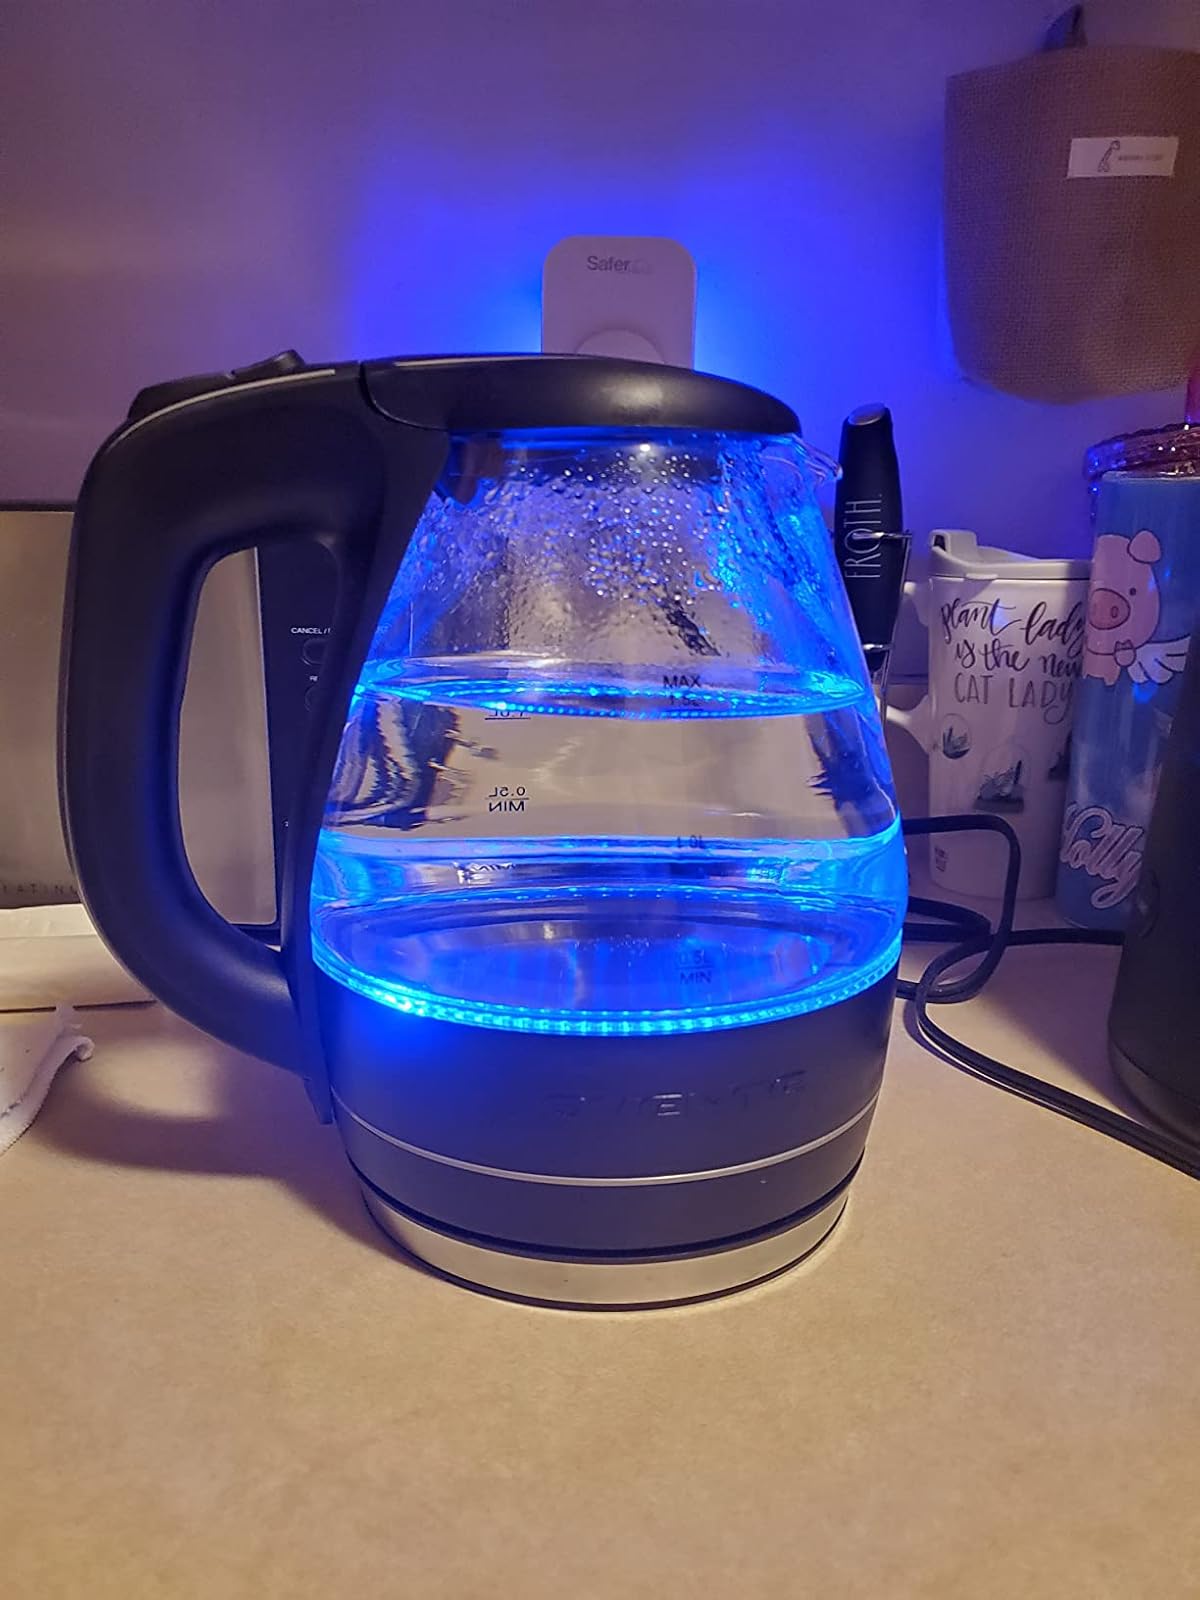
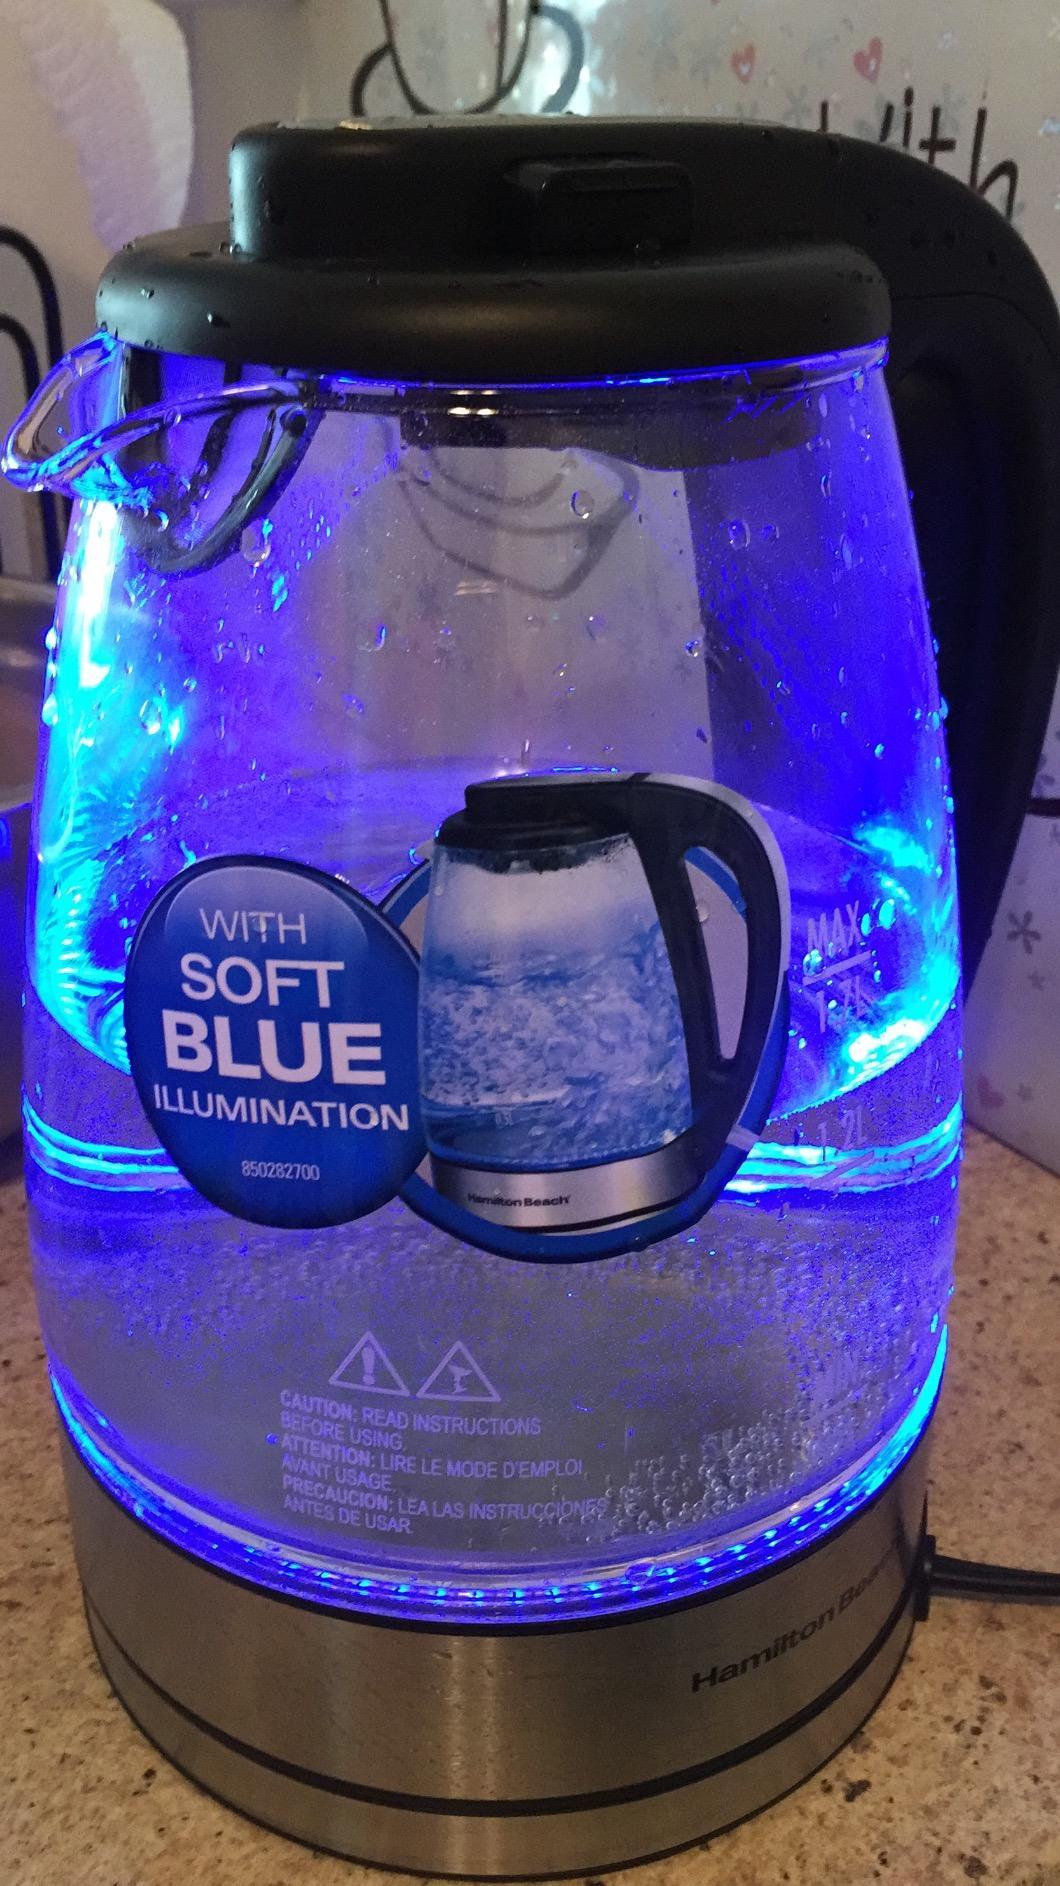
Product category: items_kettle
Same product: no